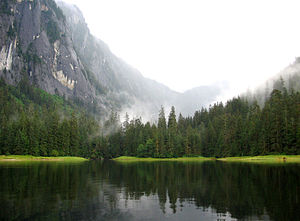
National Monument (USA) / Historie / Nyere tid
Misty Fjords National Monument i Alaska.
Et National Monument i USA er et beskyttet område eller et historisk sted på samme måde som en nationalpark, bortset fra at præsidenten selv kan erklære at et givent område skal være National Monument, hvor oprettelsen af en nationalpark kræver en kongresbeslutning.